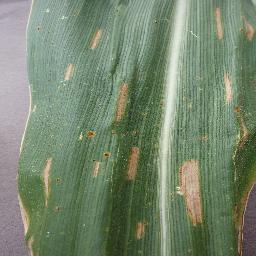
Label: Corn_(Maize)___Northern_Leaf_Blight